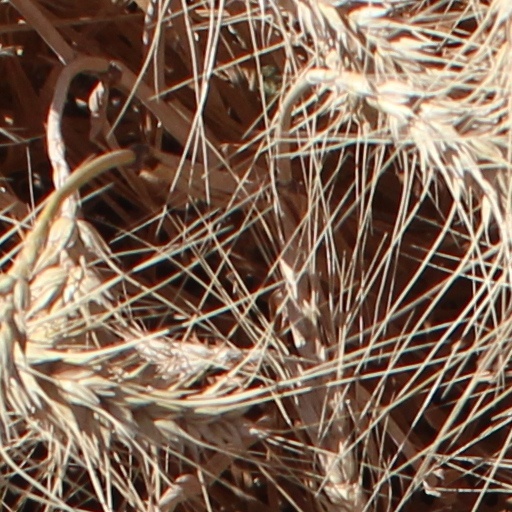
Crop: wheat